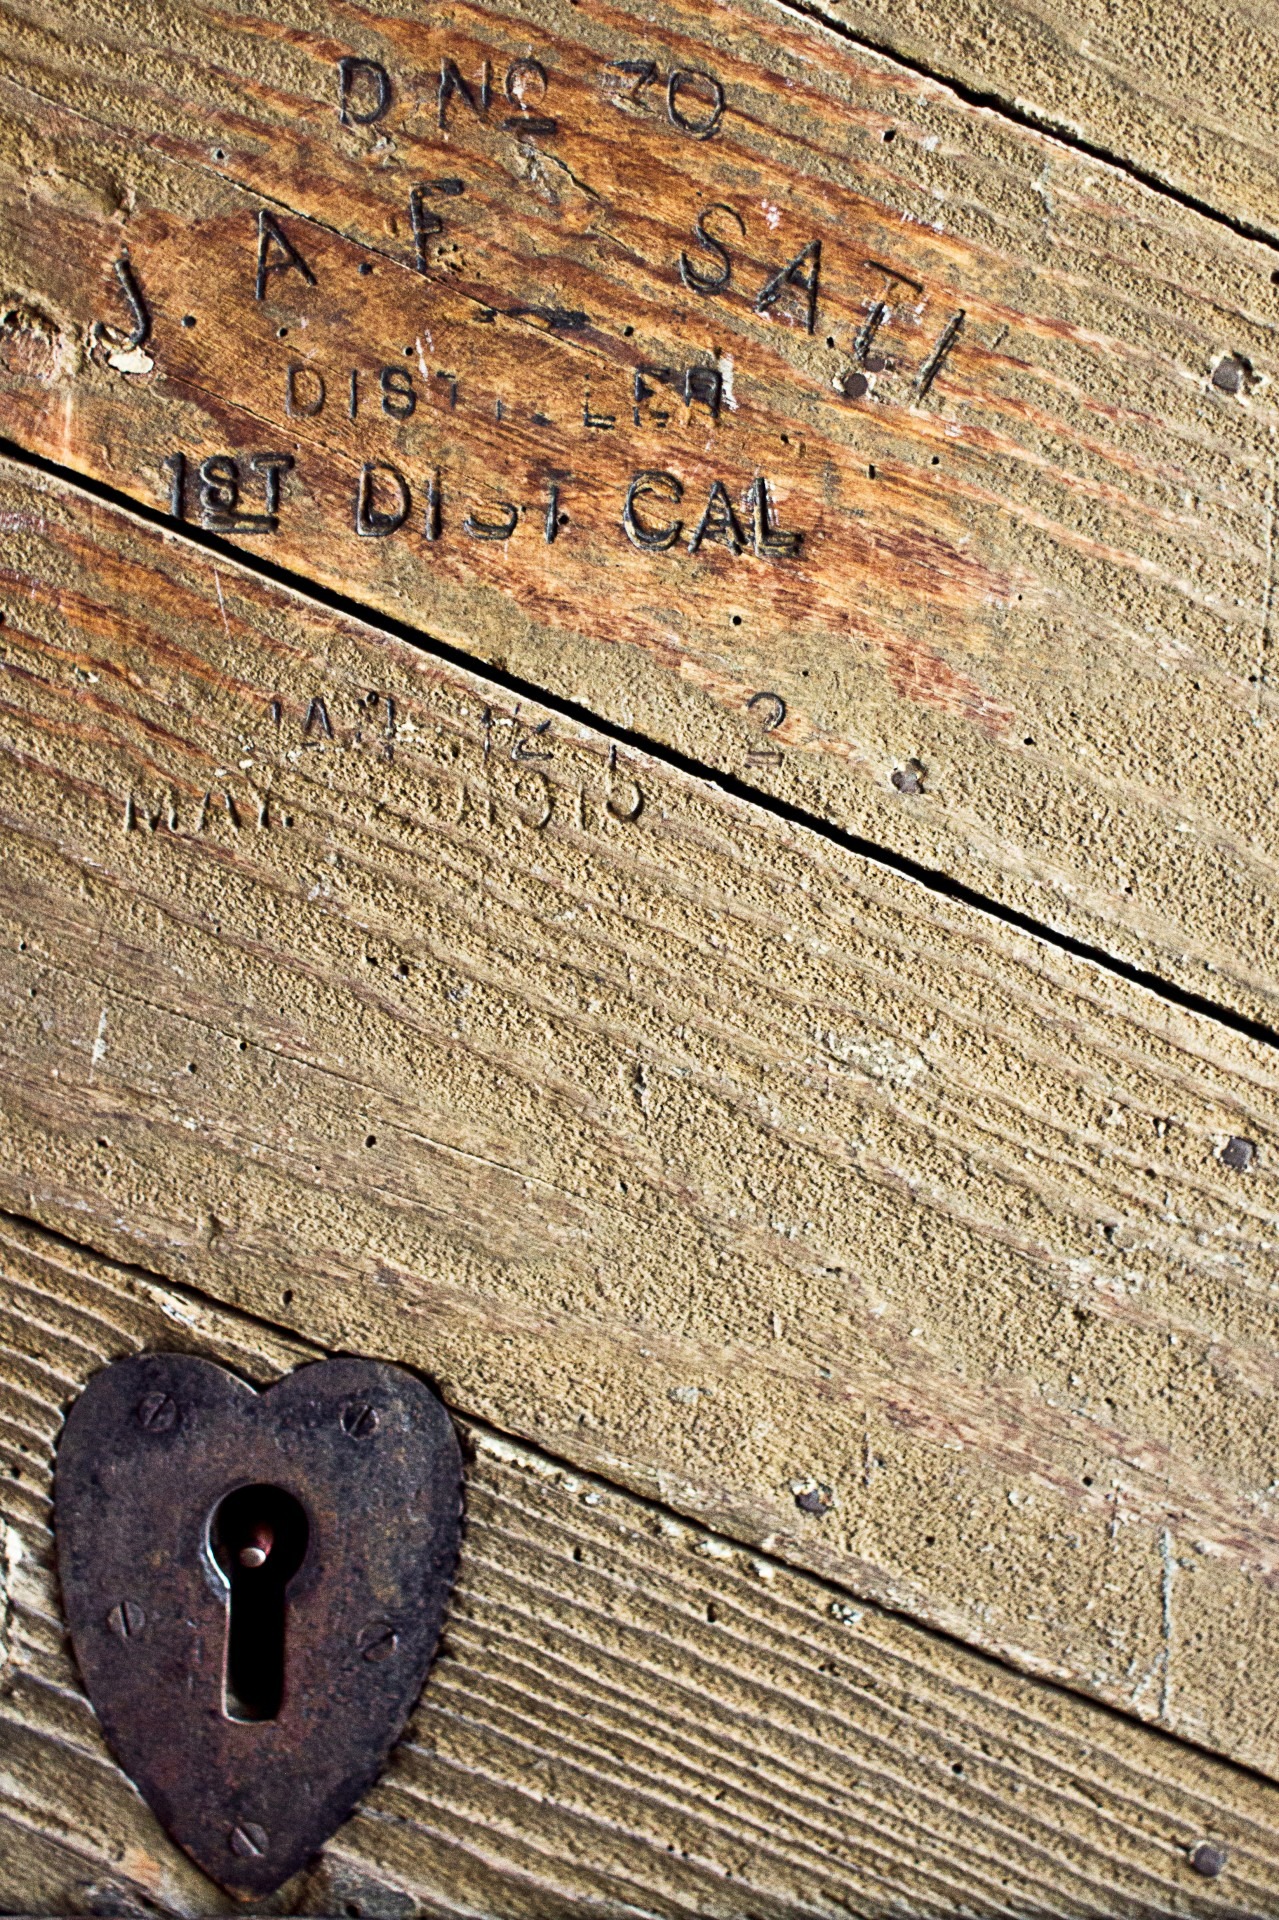
rock, open, wood, texture, leaf, floor, number, wall, heart, entrance, key, door, security, material, temple, safety, closed, lock, carving, keyhole, shape, entry, unlock, secure, safe, flooring, ancient history, old lock